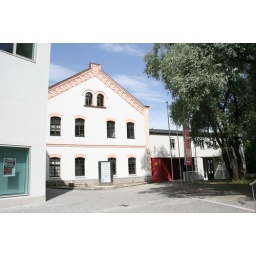
my office are the two windows in the ground floor